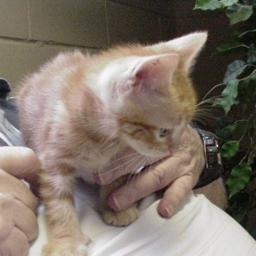
Animal: cats